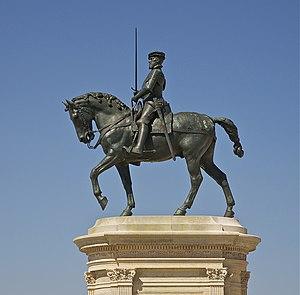
Statue équestre en bronze d'Anne de Montmorency, Connétable de France, (1492-1567) dans la cour d'honneur du Château de Chantilly.
Paul Dubois, né le 18 juillet 1829 à Nogent-sur-Seine et mort le 23 mai 1905 à Paris, est un sculpteur et peintre français.
Anne de Montmorency, né à Chantilly le 15 mars 1493 et mort à Paris le 12 novembre 1567, est duc et pair de France, maréchal puis grand maître de France, baron des Baux et connétable et émule de Bayard. Cet homme extrêmement puissant, qui a symbolisé la Renaissance française, fut un ami intime des rois François Iᵉʳ et Henri II.